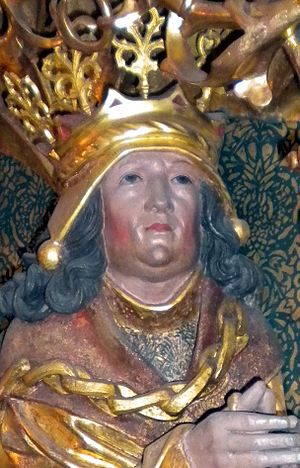
Norges regenter / Danmark-Norge – Oldenborgske slægt
Statue af kong Hans
Skulptur fra omkring 1530, af Hans af Danmark, Norge og Sverige, af Claus Berg
Listen over Norges regenter, som har hersket over et samlet Norge, starter traditionelt med Harald Hårfager, muligvis en arv fra Snorre Sturlusons fremstilling i krøniken Heimskringla. Det er imidlertid usikkert, hvor stabil kongemagten var i de første 150 år, og historikere har argumenteret for, at Norges kongerække lige så godt kunne starte med Olav Tryggvason, eller med Harald Hårderåde.